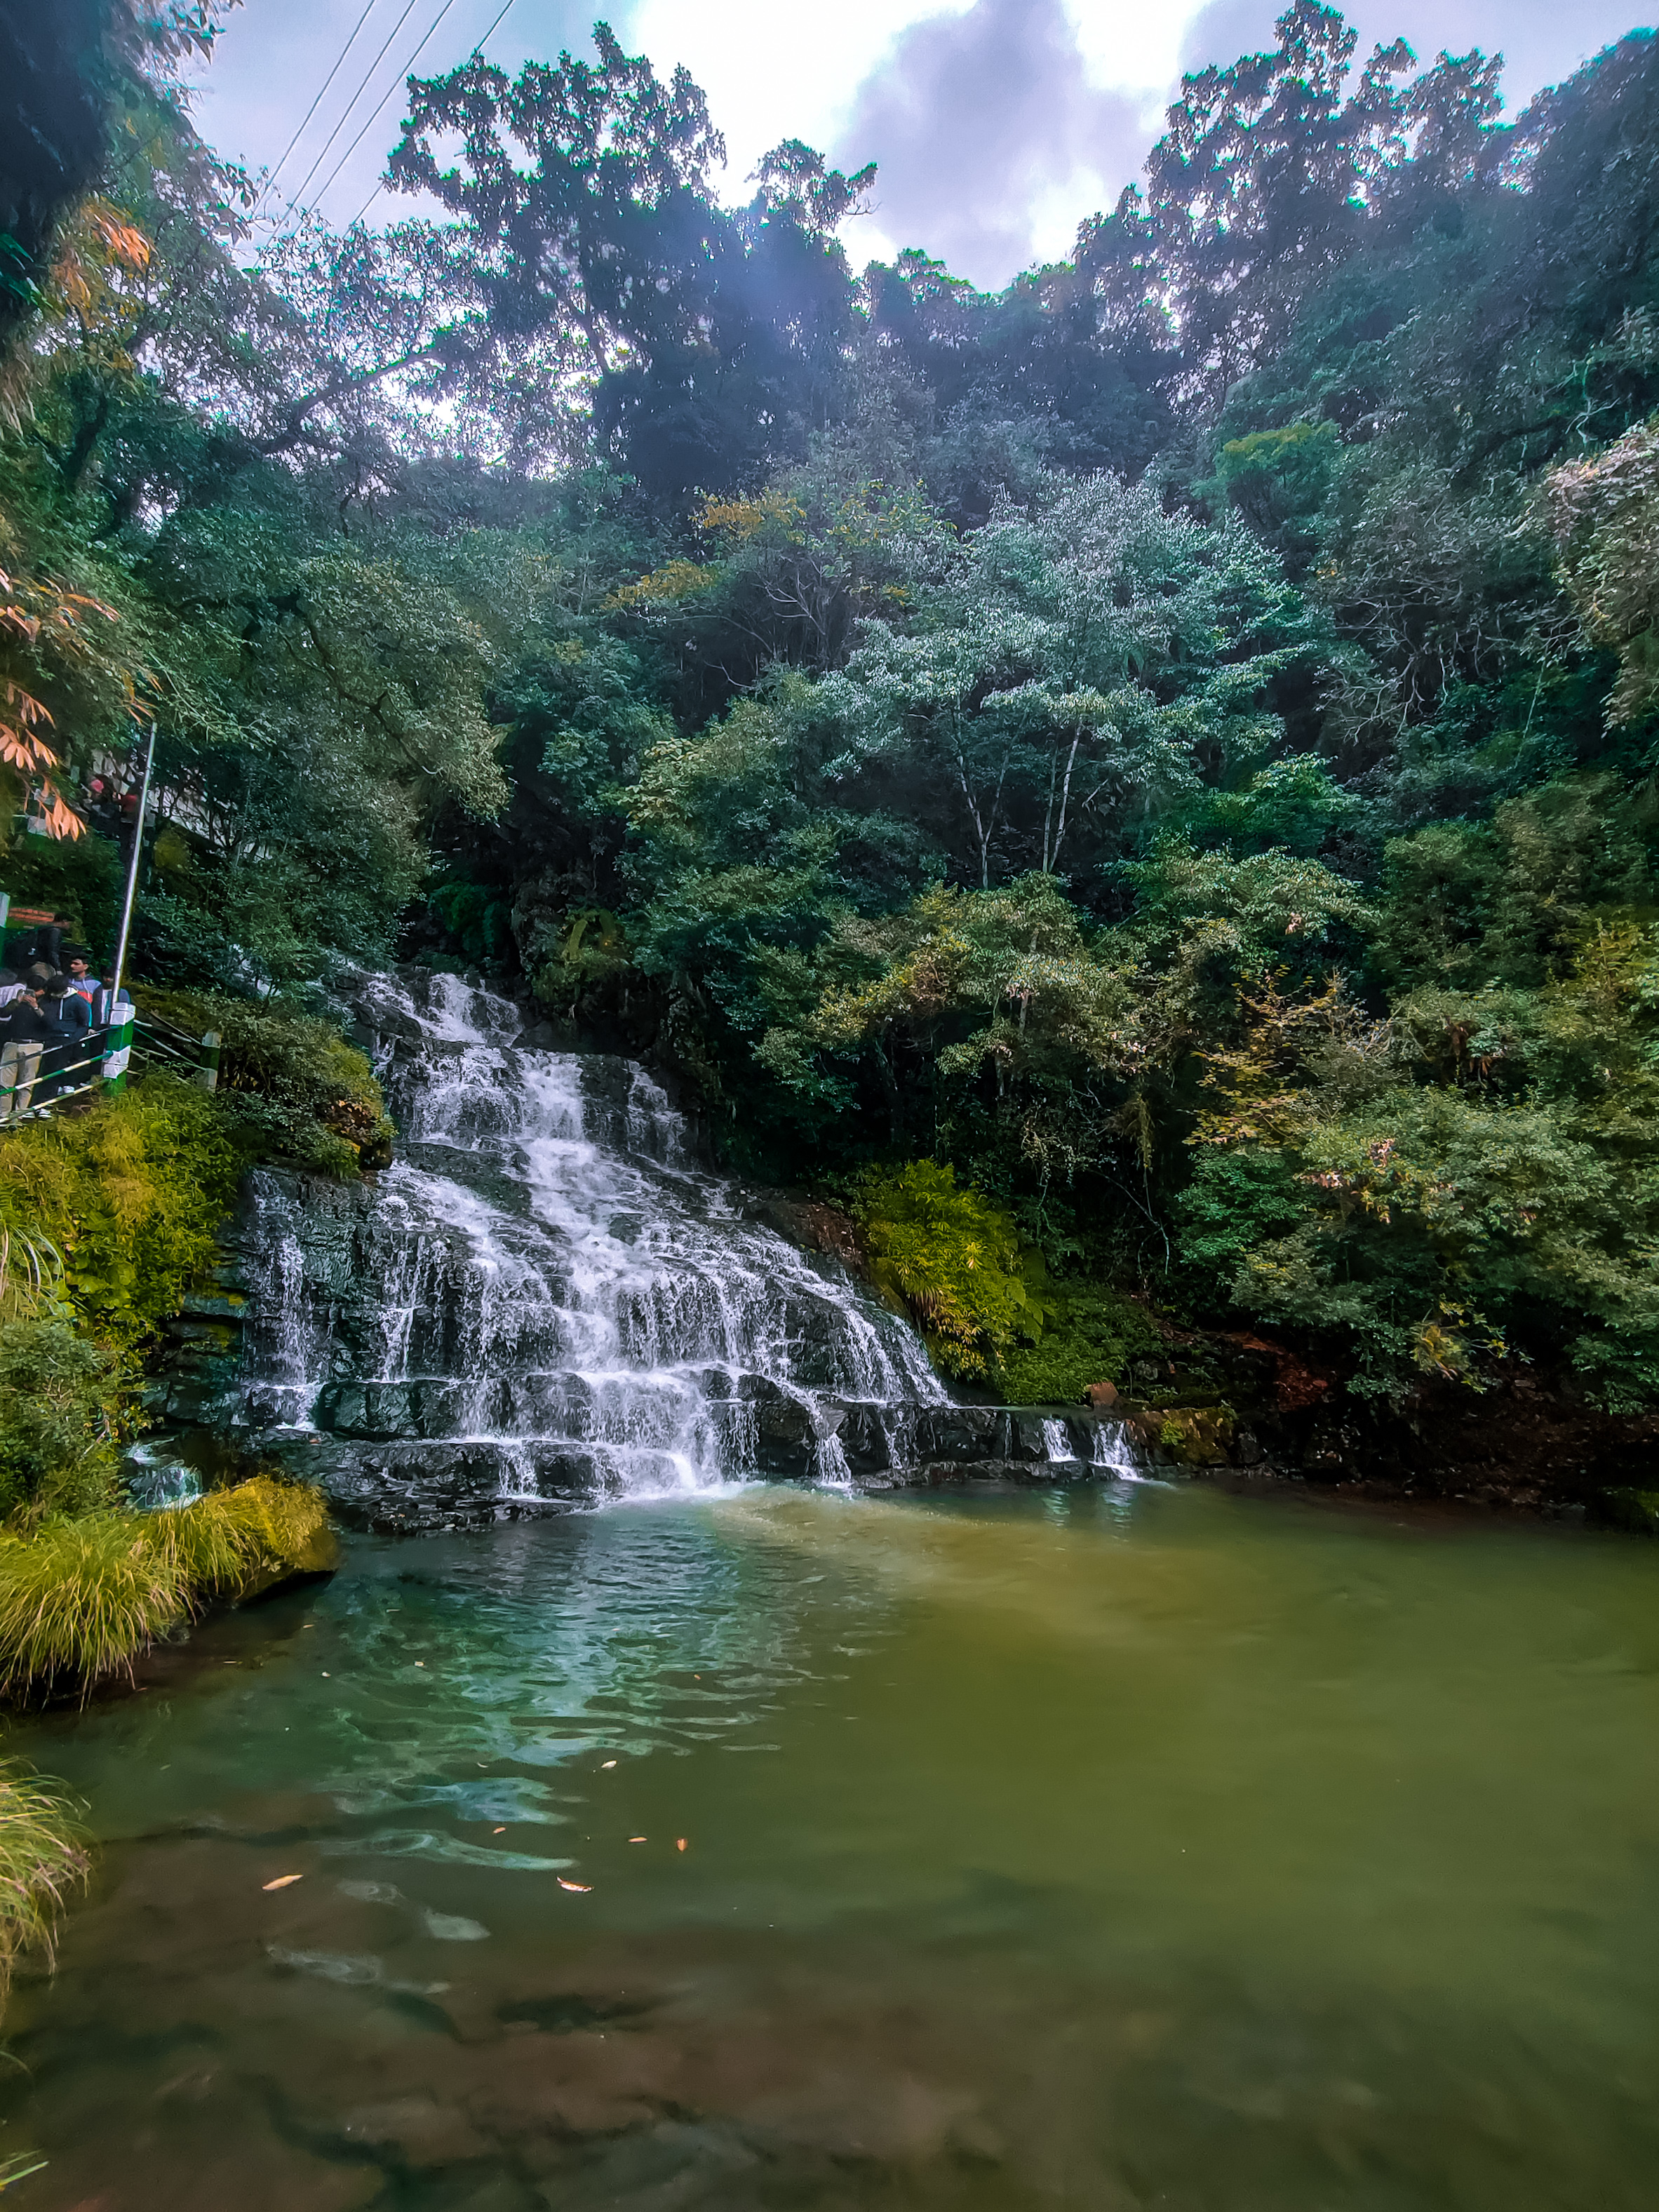
user: text: Màu chủ đạo của nước hồ dưới chân thác là gì?
assistant: text: Màu xanh lục hơi ngả vàng.

user: text: Có bao nhiêu đường dây điện có thể nhìn thấy rõ ràng ở phía trên bên trái của hình ảnh?
assistant: text: Bốn.

user: text: Đặc điểm tự nhiên chính nổi bật trong bức ảnh này là gì?
assistant: text: Một thác nước nhiều tầng.

user: text: Sự hiện diện của hàng rào và con người ở phía bên trái của thác nước gợi ý điều gì về địa điểm này?
assistant: text: Địa điểm này là một khu du lịch hoặc điểm tham quan tự nhiên được quản lý, nơi du khách có thể đến để ngắm cảnh và chụp ảnh.

user: text: Bên cạnh thác nước và hồ, những yếu tố nào khác góp phần tạo nên một hệ sinh thái tự nhiên trong bức ảnh?
assistant: text: Rừng cây xanh tươi rậm rạp bao quanh, những tảng đá rêu phong mà nước chảy qua, và cả bầu trời nhiều mây, tất cả đều tạo nên một môi trường tự nhiên ẩm ướt và đa dạng.